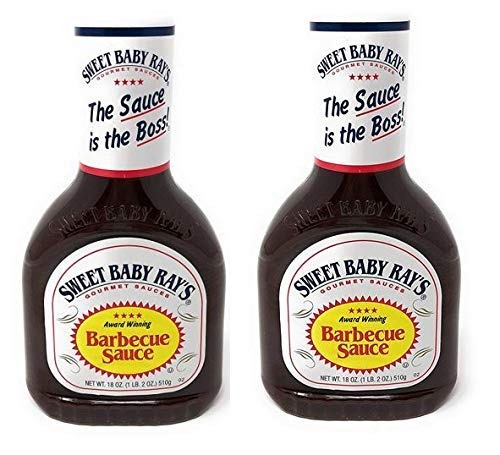
Item Name: Sweet Baby Ray's Barbecue Sauce, 18 Ounce (Pack of 2) - SET OF 2
Value: 4.0
Unit: Count

Price: 2.84